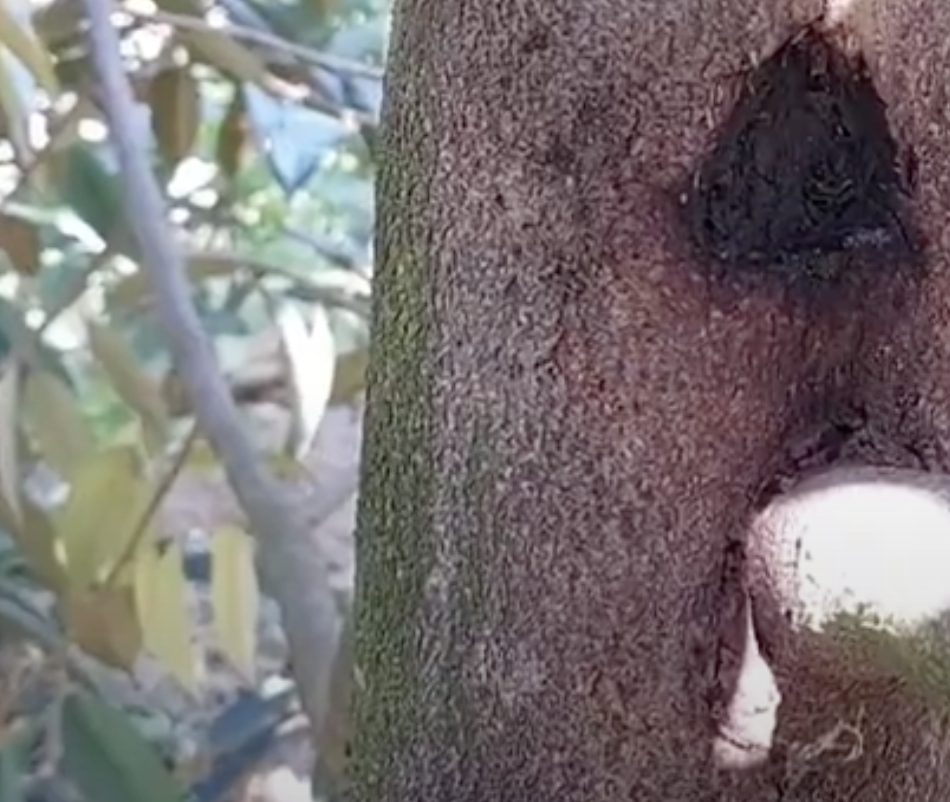
Label: stem_cracking_ gummosis